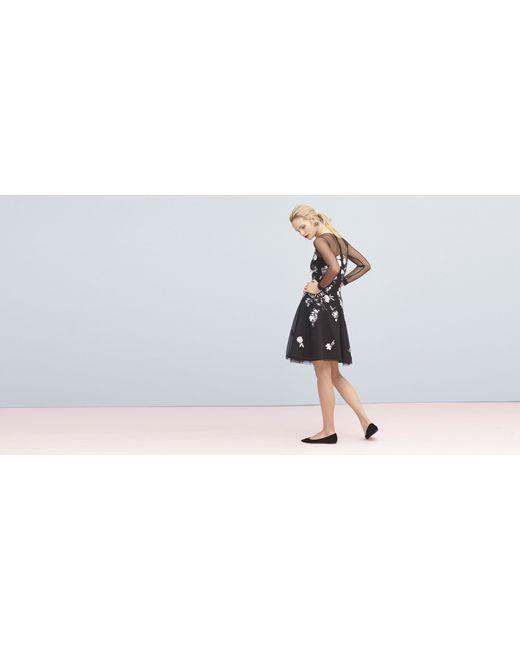
schwarzes Skaterkleid mit weißer Stickerei und Spitzenstoff